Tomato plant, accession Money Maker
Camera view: vertical (180 deg); turntable rotation: 60 degrees
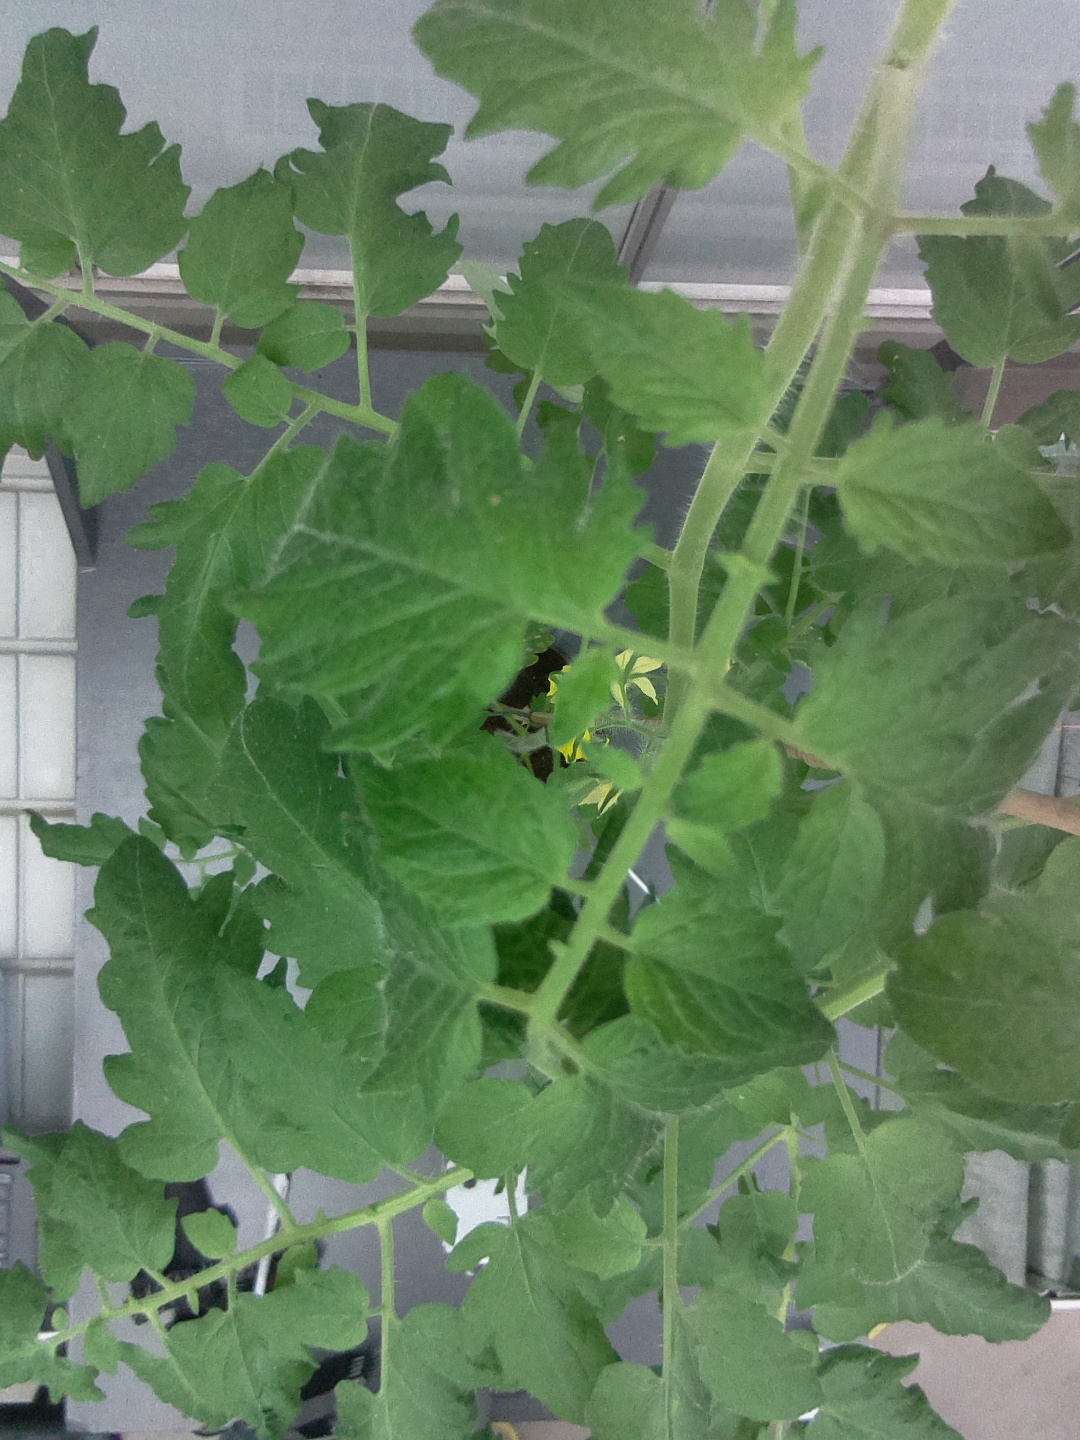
BBCH growth stage 68: Full flowering, 80%-90% of flowers open, more petals falling